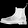
Label: Ankle boot